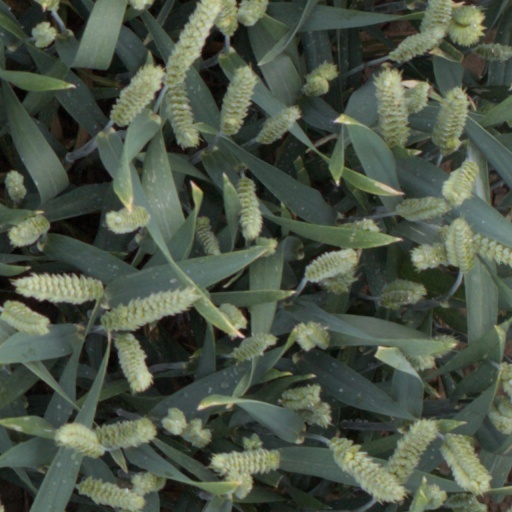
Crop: wheat